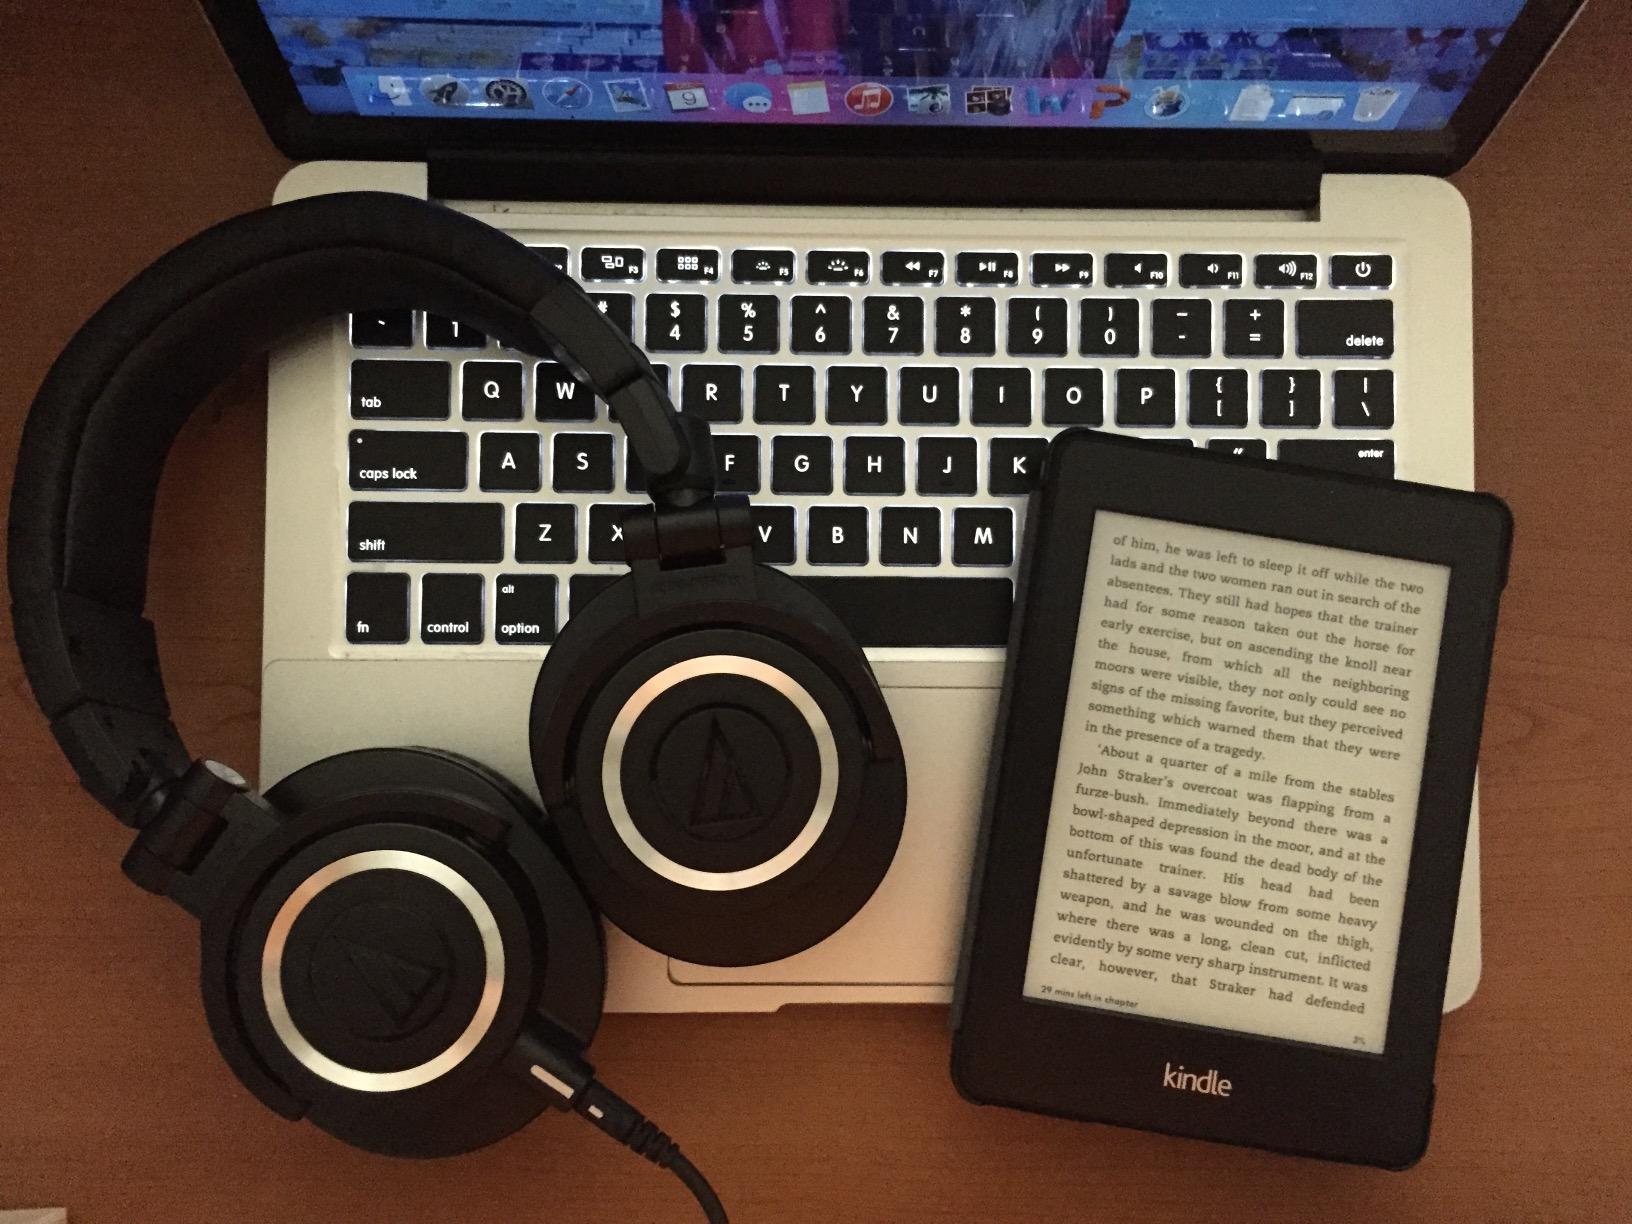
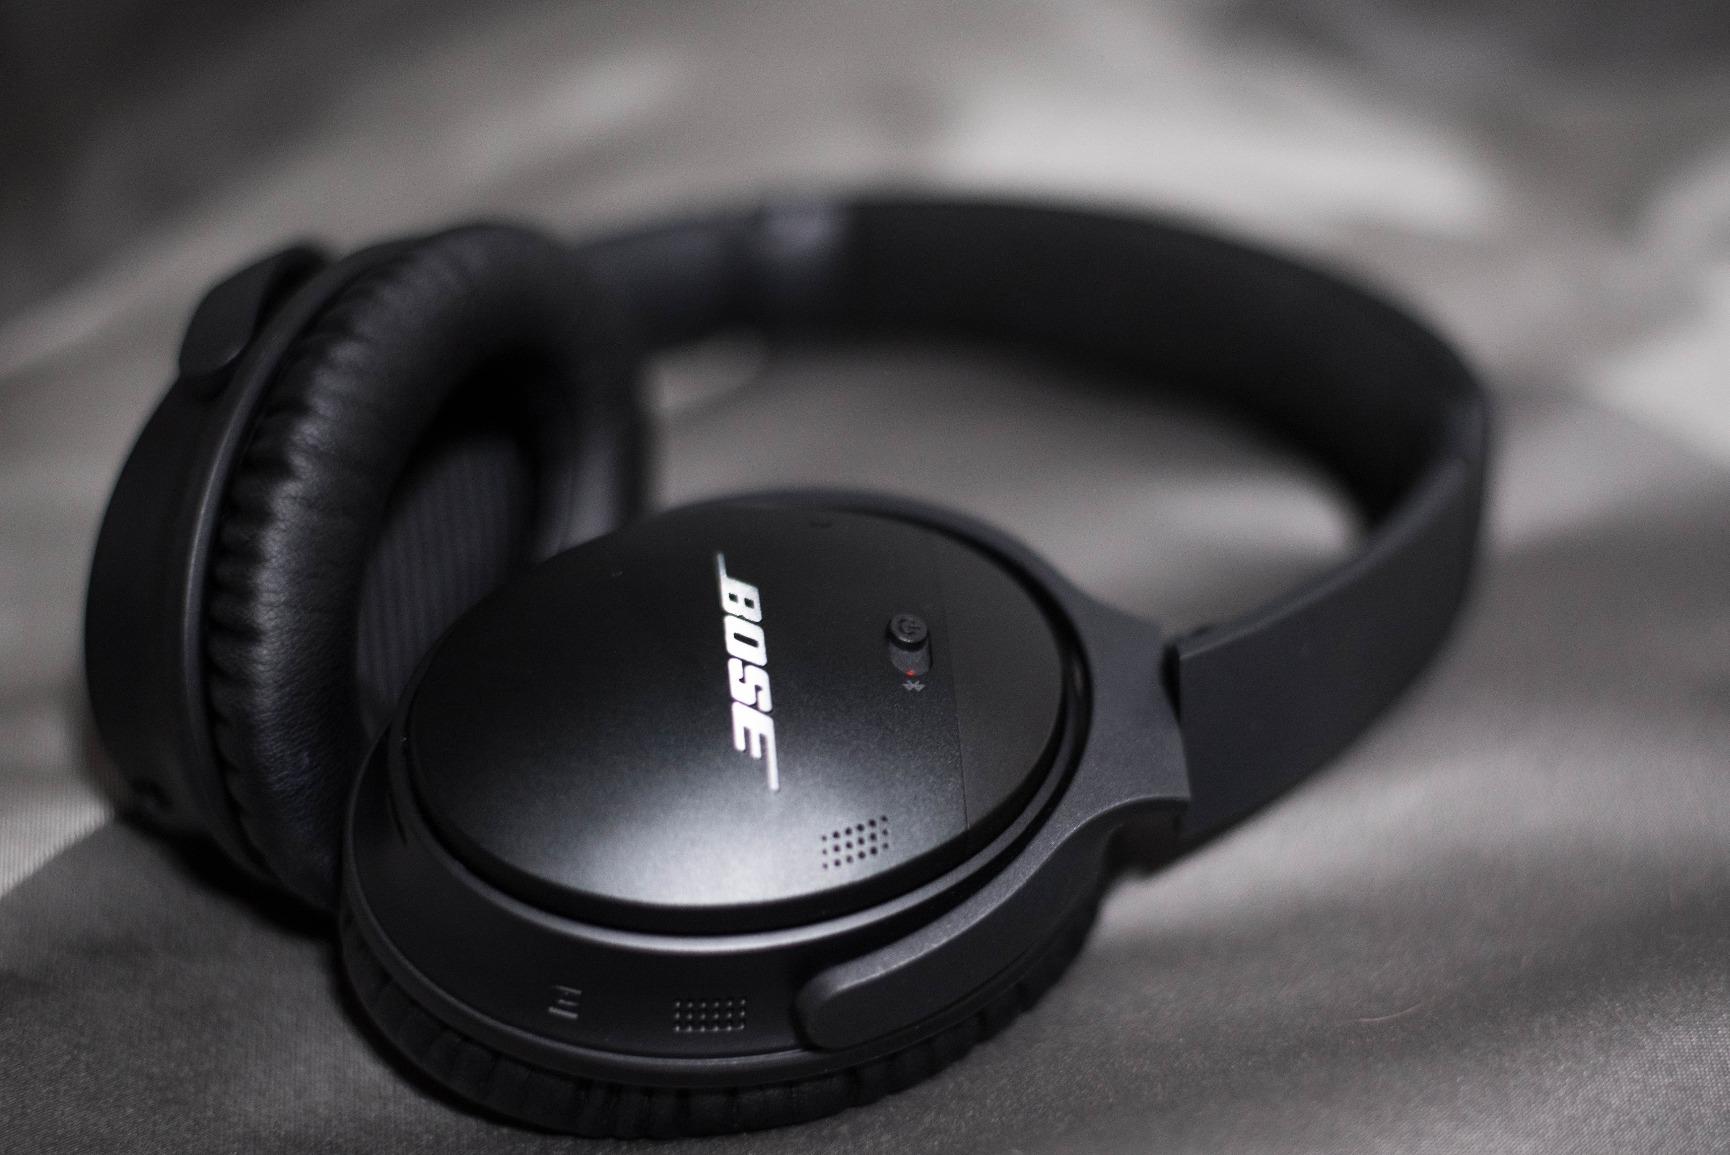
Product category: headphones
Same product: no